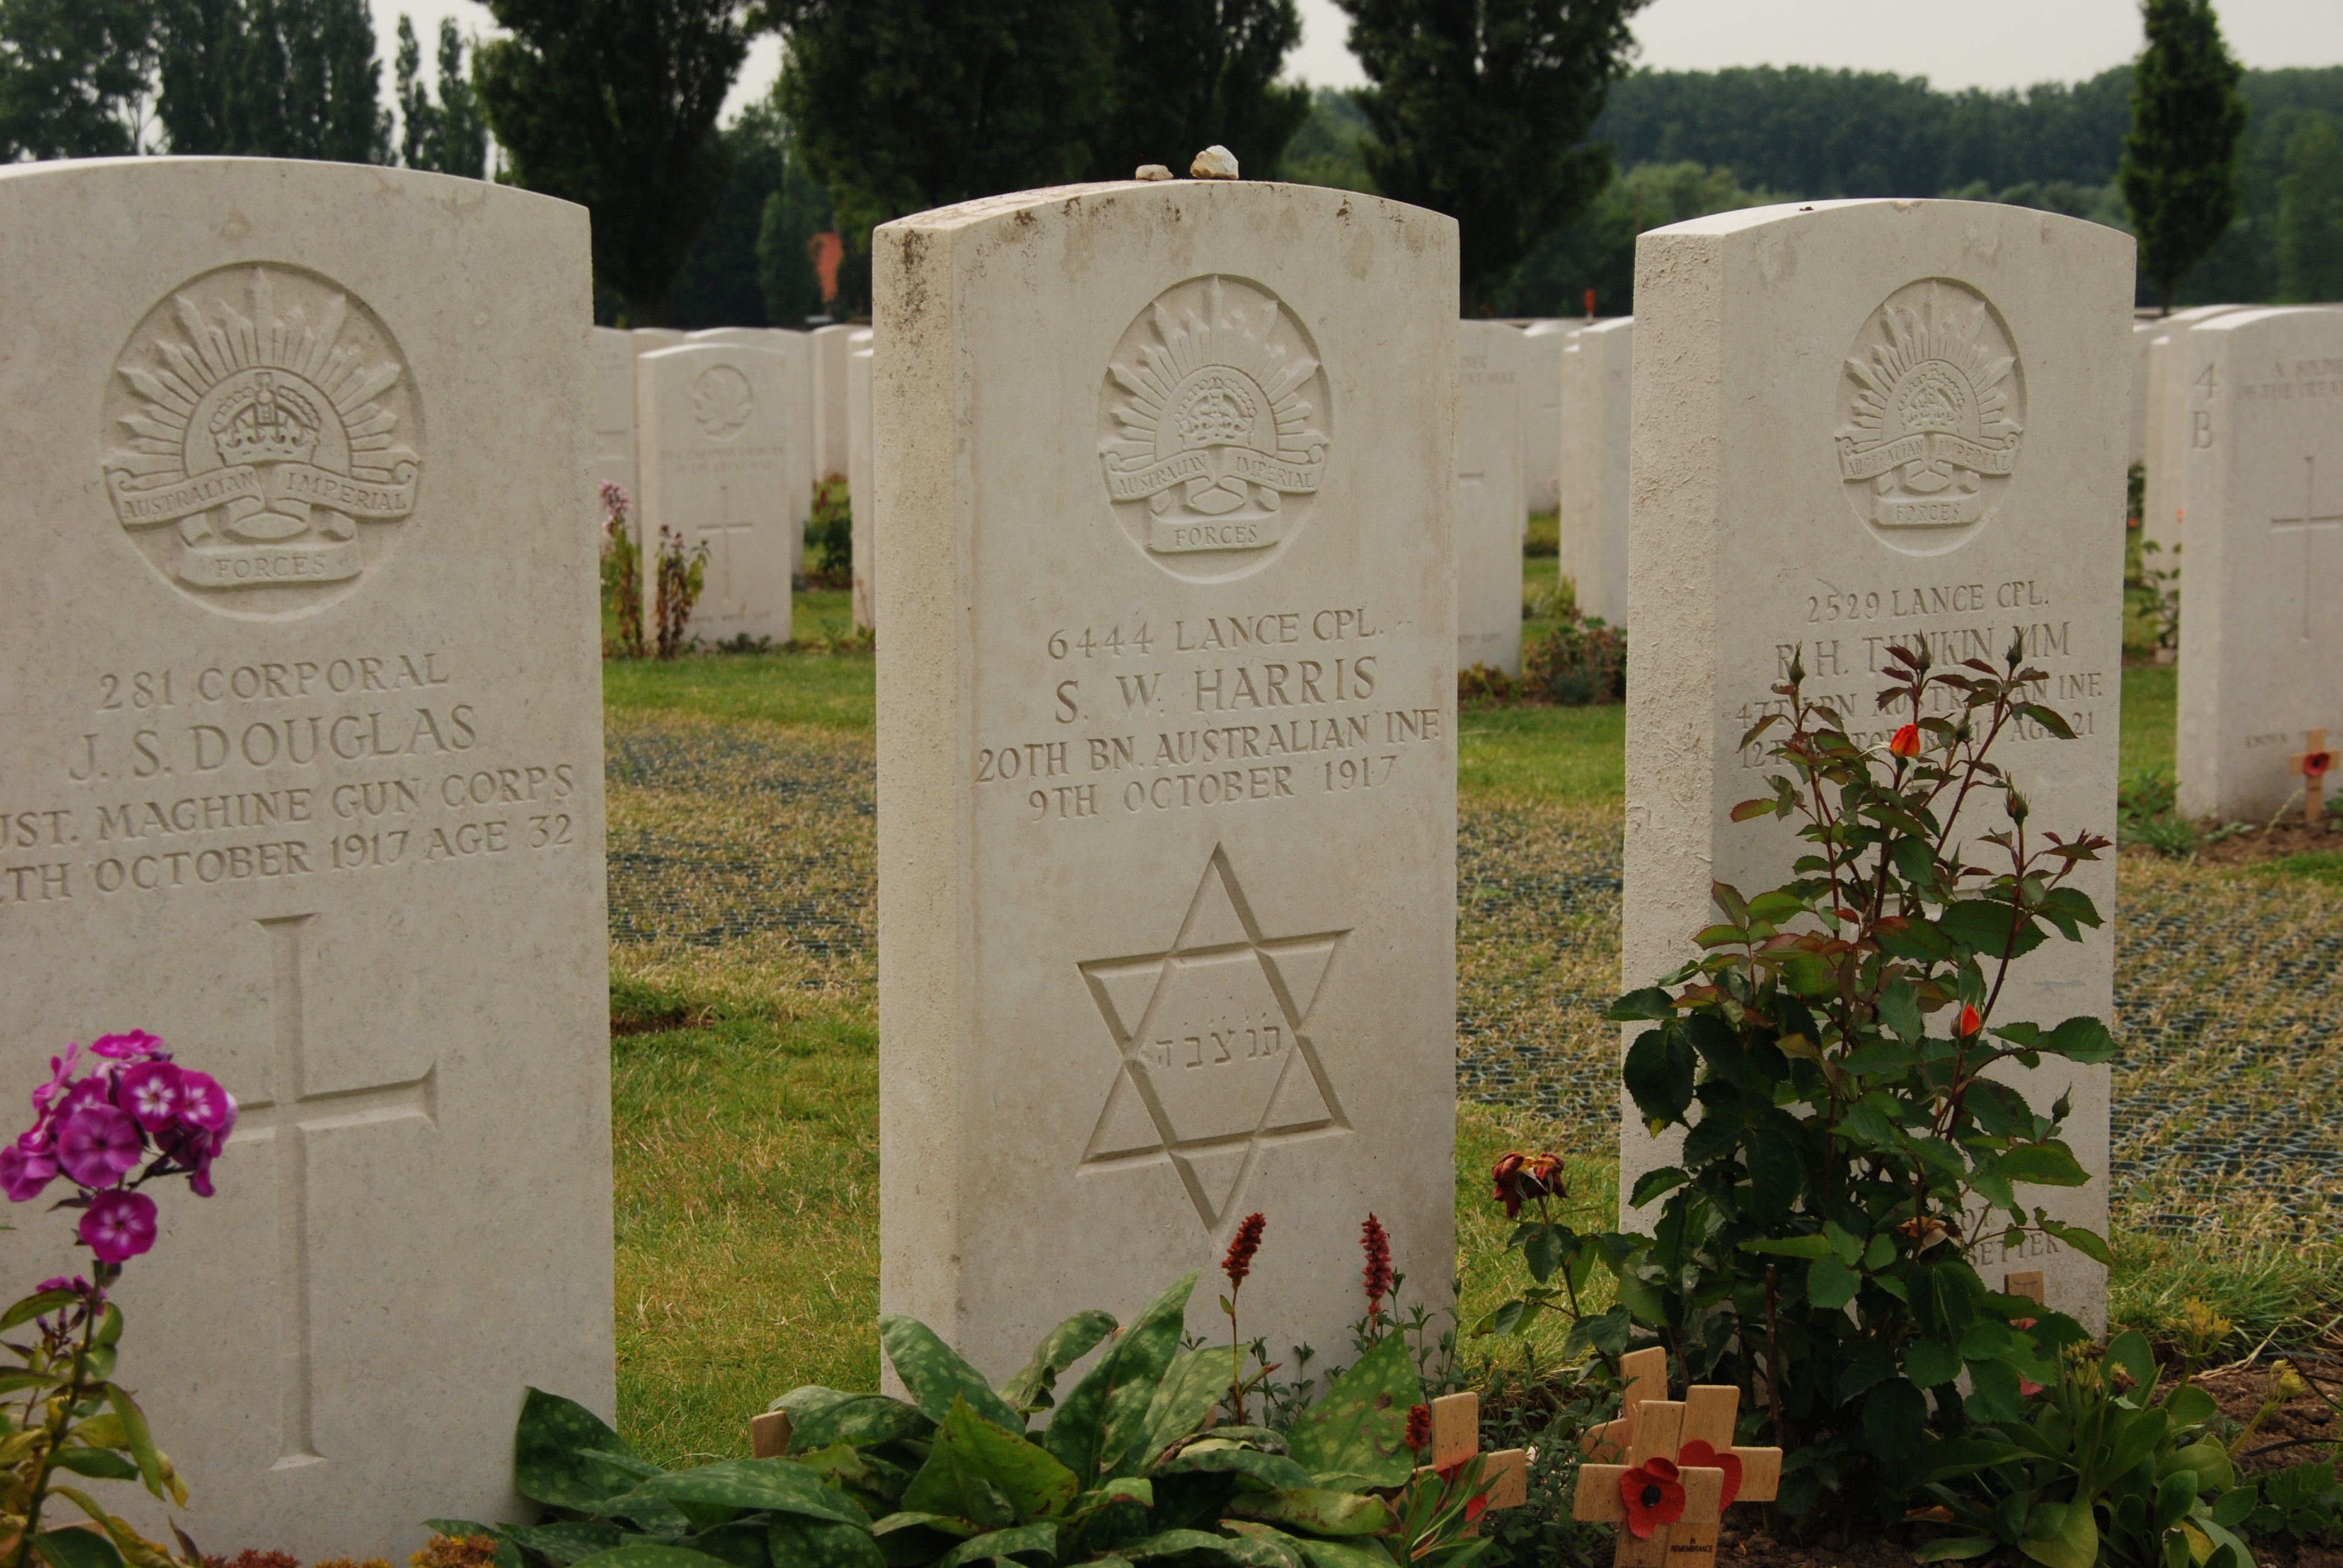
star, monument, cemetery, tombstone, belgium, grave, memorial, war, headstone, israel, jewish, first world war, tyne cot, remembrance day